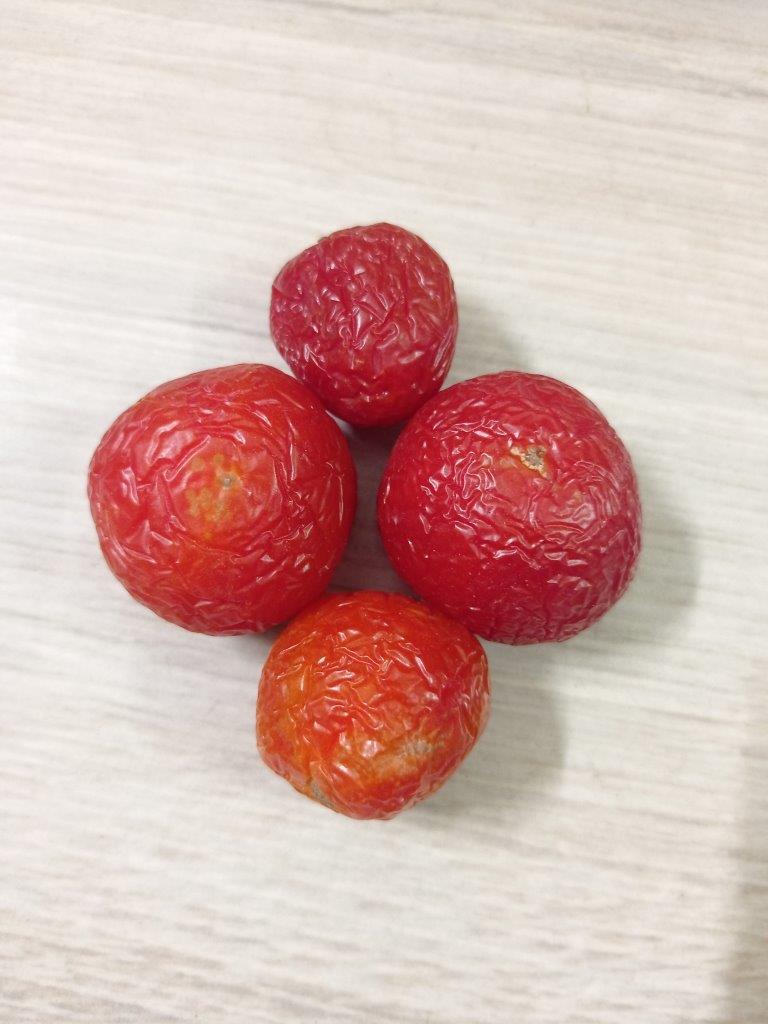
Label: Rotten